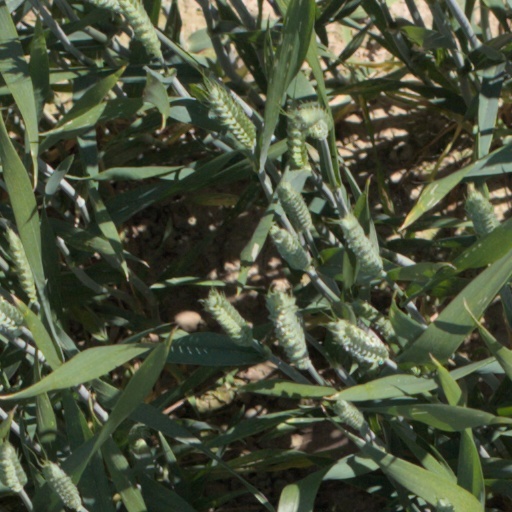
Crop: wheat